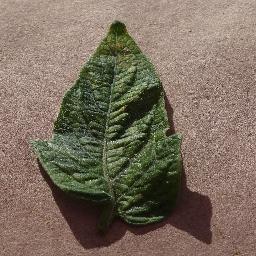
Label: Tomato___Spider_mites Two-spotted_spider_mite